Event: Nepal Earthquake
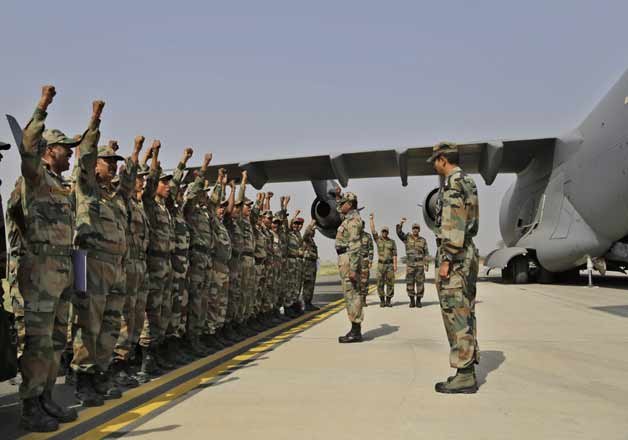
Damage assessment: no_damage